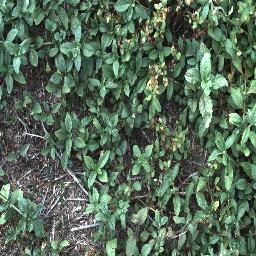
Label: negative